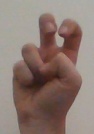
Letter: toot